Anti-austerity movement in Portugal

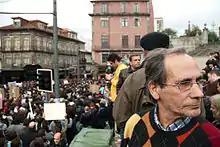
A gathering in Porto

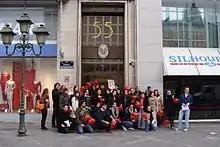
A gathering in Brussels, Belgium

A number of musical acts in Portugal had been involved in protest actions against the austerity measures at the beginning of the crisis. Music addressing Portugal's political situation became a part of local and national political protest narratives, which found music playing an important role in protests in Portugal—as they have since the Portuguese Revolution culminating in the 25 April coup in 1974.